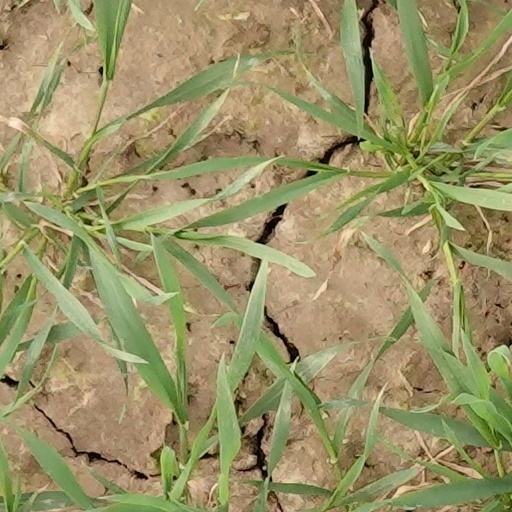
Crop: wheat